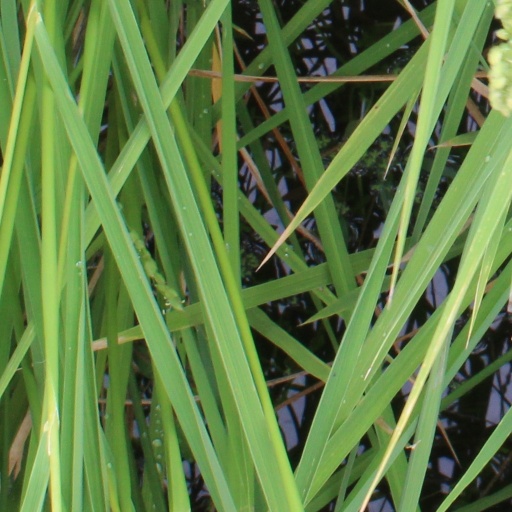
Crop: rice